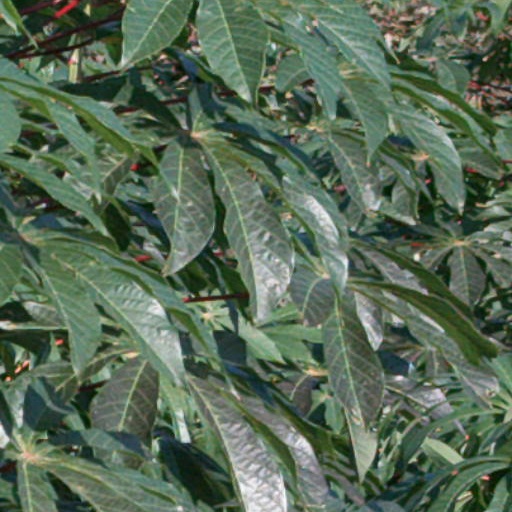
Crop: cassava